HMS Vanguard (23)

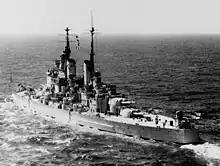
Rear quarter view of "Vanguard" showing her transom stern

"Vanguard" had an overall length of , a beam of and a draught of at deep load. She displaced at standard load and at deep load. The ship was significantly larger than her predecessors of the class, almost longer and displacing about more than the older ships at deep load. "Vanguard" was overweight by some , which magnified the difference. The ship had a complete double bottom deep and she was divided into 27 main compartments by watertight bulkheads.